Greco-Persian Wars

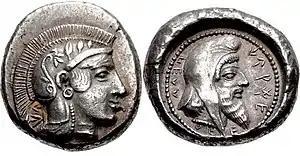
Dynast of Lycia, Kherei, with Athena on the obverse, and himself wearing the Persian cap on the reverse. /30–410 BC.

Over the winter, there was some tension among the Allies. In particular, the Athenians, who were not protected by the Isthmus, but whose fleet was the key to the security of the Peloponnesus, felt that they had been treated unfairly, and so they refused to join the Allied navy in the spring. Mardonius remained in Thessaly, knowing an attack on the Isthmus was pointless, while the Allies refused to send an army outside the Peloponessus. Mardonius moved to break the stalemate, by offering peace to the Athenians, using Alexander I of Macedon as an intermediate. The Athenians made sure that a Spartan delegation was on hand to hear the Athenians reject the Persians' offer. Athens was thus evacuated again, and the Persians marched south and re-took possession of it. Mardonius now repeated his offer of peace to the Athenian refugees on Salamis. Athens, with Megara and Plataea, sent emissaries to Sparta demanding assistance, and threatening to accept the Persian terms if they were not aided. In response, the Spartans summoned a large army from the Peloponnese cities and marched to meet the Persians.